William III of England

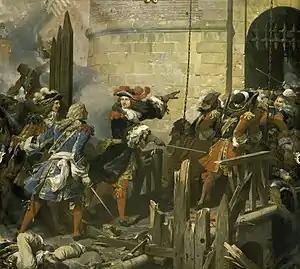
The Capture of Valenciennes by the French

Meanwhile, the front of the war against France had shifted to the Spanish Netherlands. In 1674, Allied forces in the Netherlands were numerically superior to the French army under Condé, which was based along the Piéton river near Charleroi. William took the offensive and sought to bring on a battle by outflanking the French positions but the broken ground forced him to divide his army into three separate columns. At Seneffe, Condé led a cavalry attack against the Allied vanguard and by midday on 11 August had halted their advance. Against the advice of his subordinates, he then ordered a series of frontal assaults which led to very heavy casualties on both sides with no concrete result. William and the Dutch blamed the Imperial commander, de Souches, and after a failed attempt to capture Oudenaarde, largely due to obstructionism from de Souches, he was relieved of command. Frustrated, William joined the army under Rabenhaupt with 10,000 troops instead of campaigning further in the Spanish Netherlands. He assumed command of operations at Grave, which had been besieged since 28 June. Grave surrendered on 27 October. The Dutch were split by internal disputes; the powerful Amsterdam mercantile body was anxious to end an expensive war once their commercial interests were secured, while William saw France as a long-term threat that had to be defeated. This conflict increased once ending the war became a distinct possibility when Grave was captured in October 1674, leaving only Maastricht.